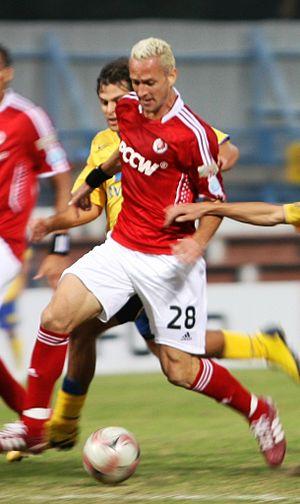
Tales Schutz est un ancien footballeur brésilien né le 22 août 1981 à Porto Alegre.